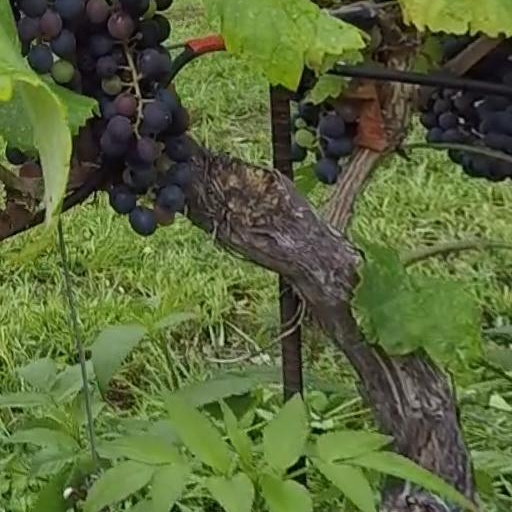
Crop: grape